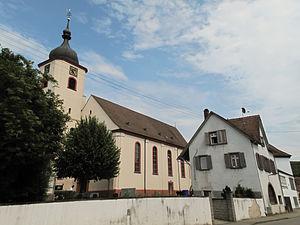
Sasbach am Kaiserstuhl est une commune du Bade-Wurtemberg, située dans l'arrondissement d'Emmendingen et le district de Fribourg-en-Brisgau. Au bord du Rhin, elle est à la frontière avec la France.